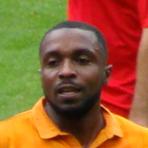
Age: 25